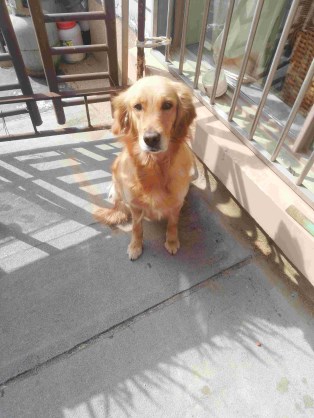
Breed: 5355-n000126-golden_retriever